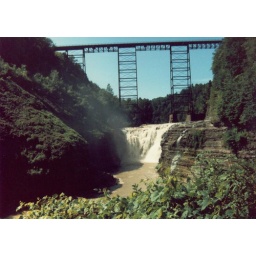
The railroad bridge over the High Falls on the Genesee River in Letchworth State Park, New York.